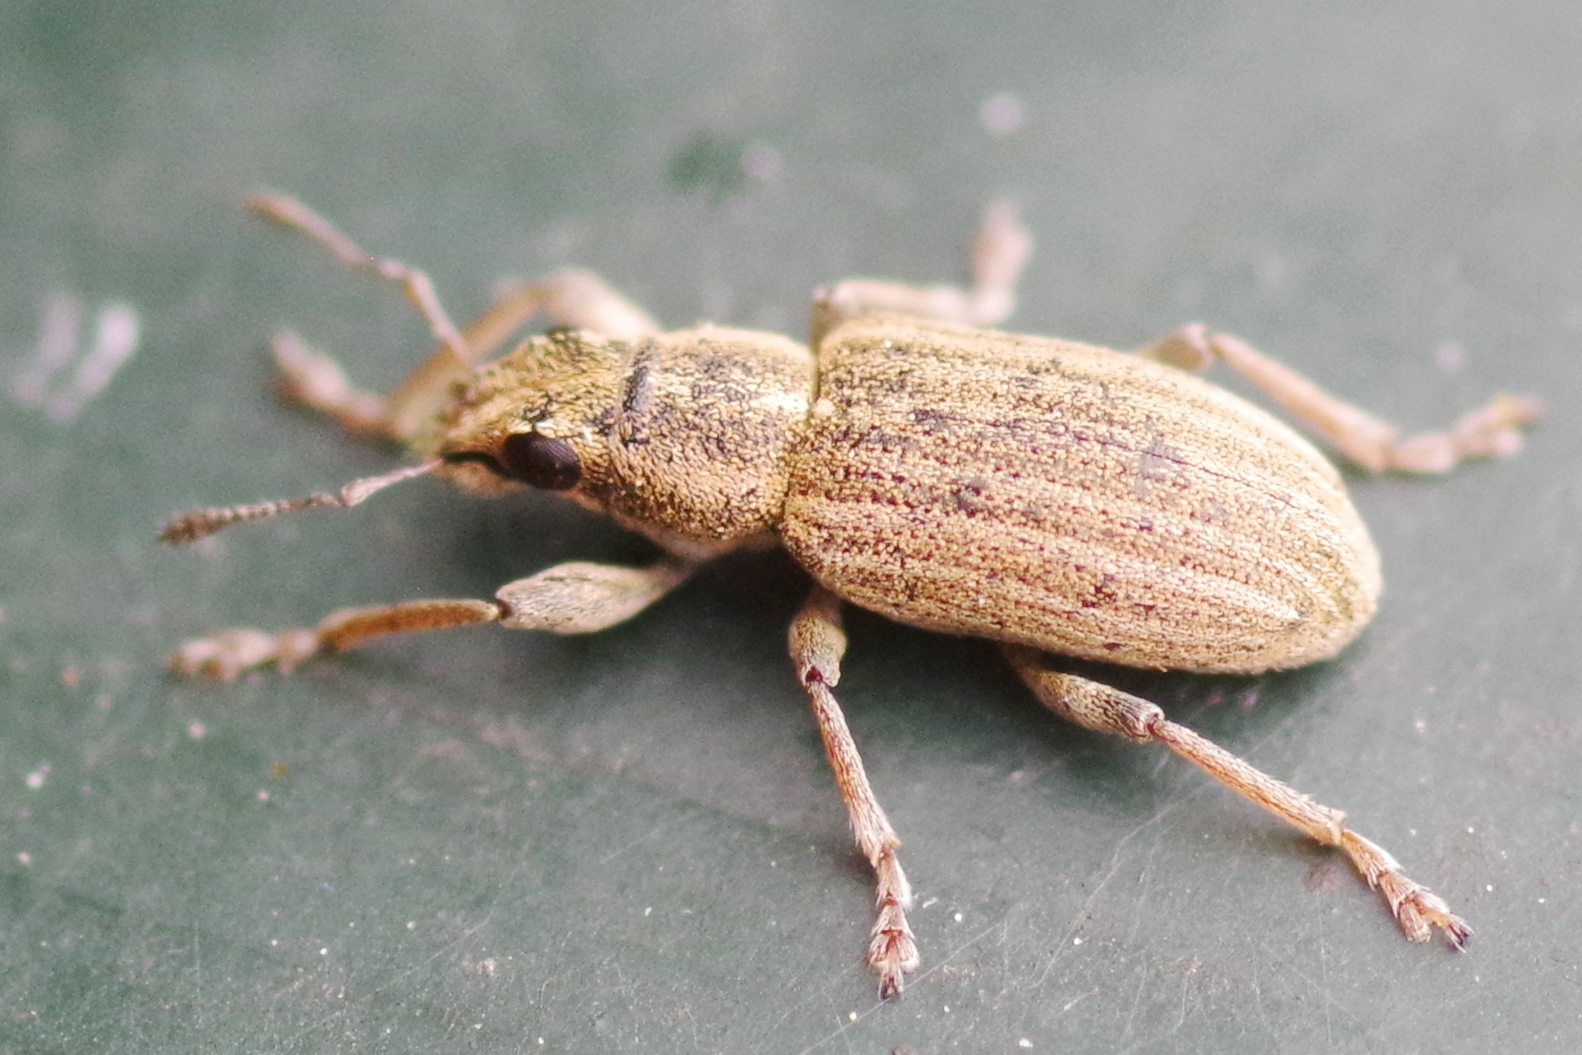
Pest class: pea_leaf_weevil